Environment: real
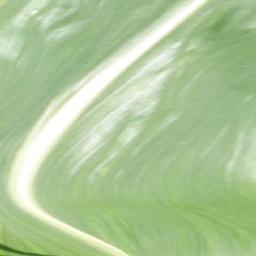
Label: healthy